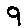
Label: 9